SpaceIL

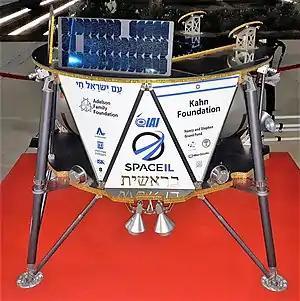
Full size model of the "Beresheet" Moon lander

"Beresheet" was a demonstrator of a small robotic lunar lander. Its aims included promoting careers in science, technology, engineering, and mathematics (STEM); and landing its magnetometer and laser retroreflector on the Moon.